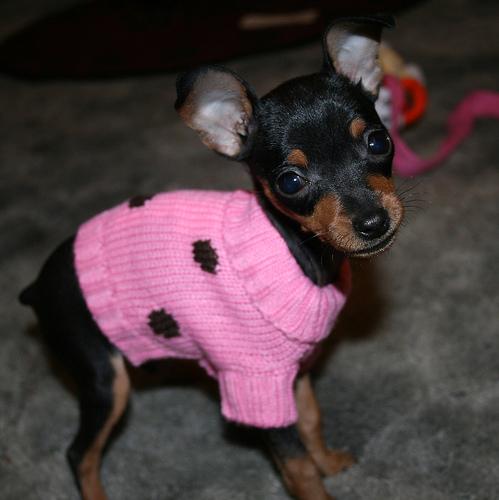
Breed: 561-n000127-miniature_pinscher